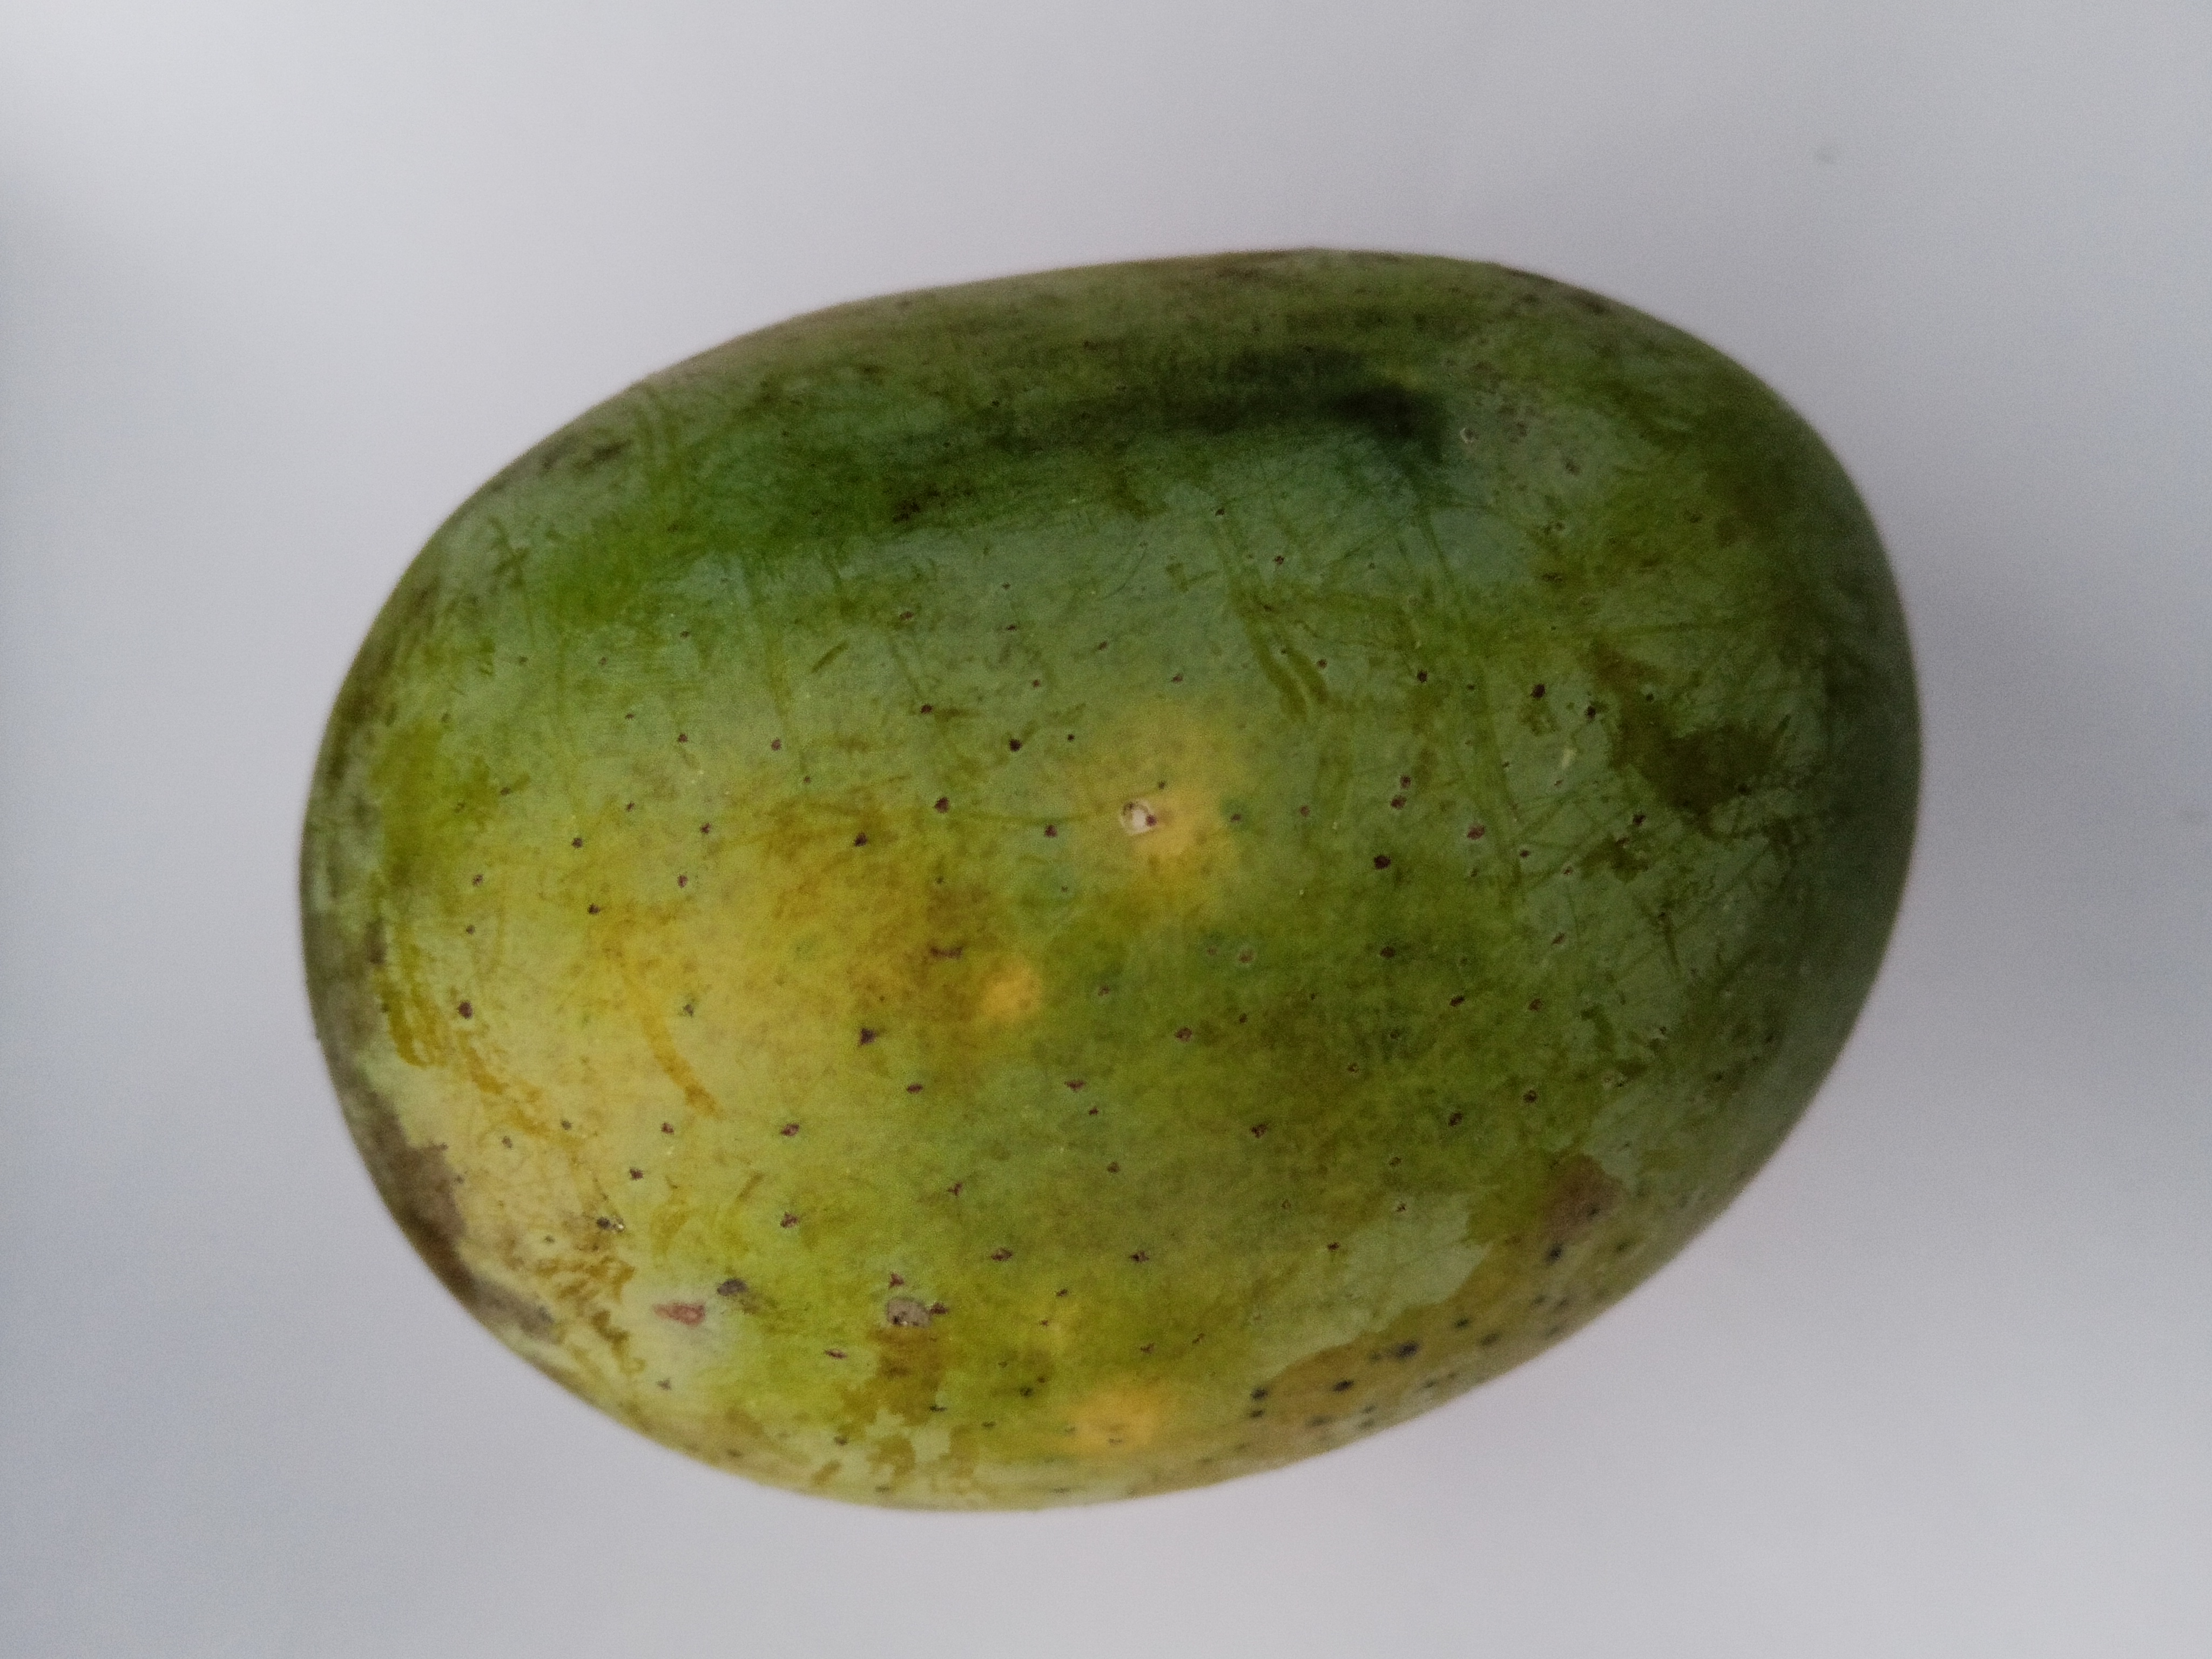
Mango variety: Langra